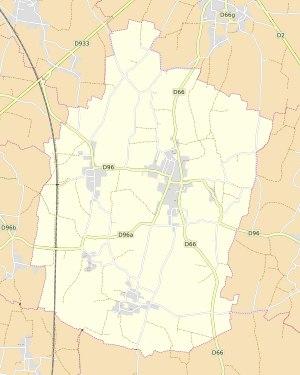
Cruzilles-lès-Mépillat est une commune française, située dans le département de l'Ain en région Auvergne-Rhône-Alpes.